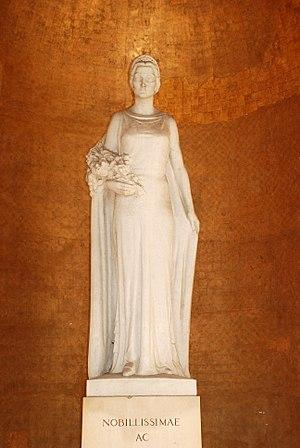
Belgique - Bruxelles - Mémorial Reine Astrid (Architecture monumentale - architecte Paul Bonduelle - 1938)
Astrid de Suède, princesse de Suède, née le 17 novembre 1905 à Stockholm et morte dans un accident de voiture le 29 août 1935 à Küssnacht am Rigi, est la quatrième reine des Belges, du 23 février 1934 jusqu’à sa mort.
Léopold III est le quatrième roi des Belges ; il a régné du 23 février 1934 au 16 juillet 1951. Il était le fils d’Albert Iᵉʳ et d’Élisabeth en Bavière. Léopold III a abdiqué au terme de la longue polémique et de la crise nationale suscitée par son comportement controversé lors de la Seconde Guerre mondiale.
Paul Bonduelle est un architecte belge représentatif de l'architecture éclectique et du style Beaux-Arts en Belgique.
Le Mémorial Reine Astrid est un édifice érigé à Laeken, ancienne commune intégrée à la ville de Bruxelles en Belgique, à la mémoire d'Astrid de Suède, quatrième reine des Belges et épouse du roi Léopold III, décédée dans un accident de voiture le 29 août 1935 en Suisse lorsque le cabriolet de Léopold sortit de la route près de Küssnacht.